Geszt

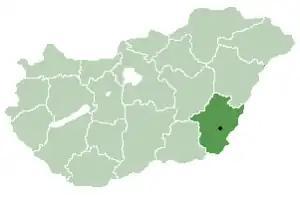
Location of Békés County in Hungary

Geszt is a village in Békés County, in the Southern Great Plain region of south-east Hungary.